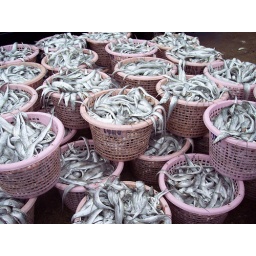
White fish in pink baskets